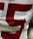
Number: 5